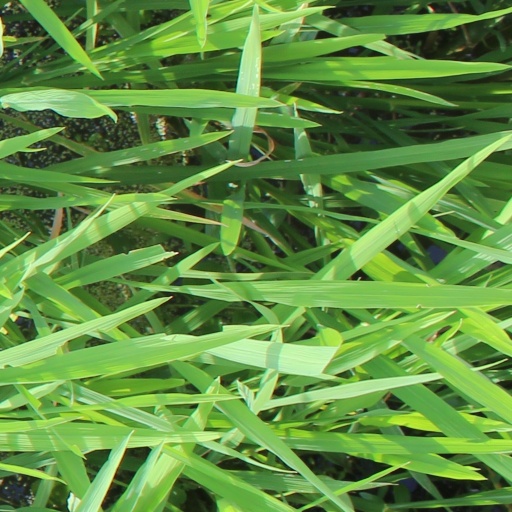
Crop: rice